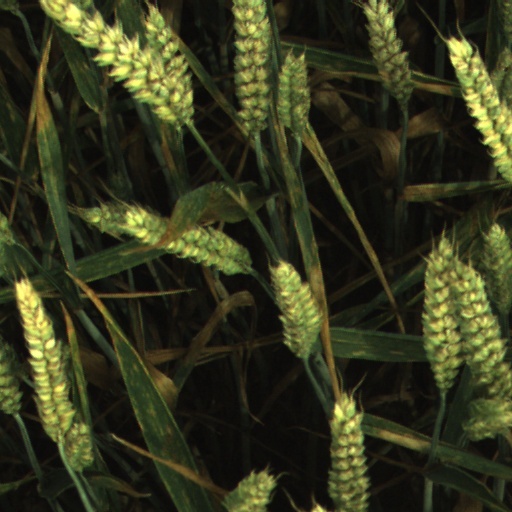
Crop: wheat